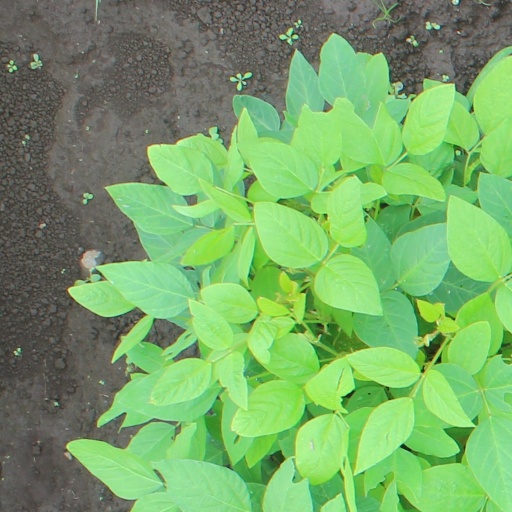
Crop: soybean